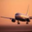
Label: airplane